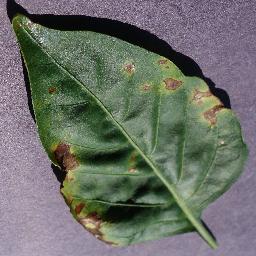
Label: Pepper,_bell___Bacterial_spot